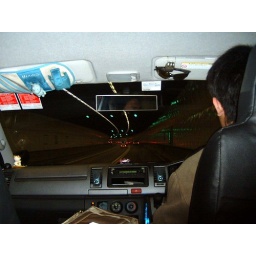
Driving from the airport to the island on a highway under the water